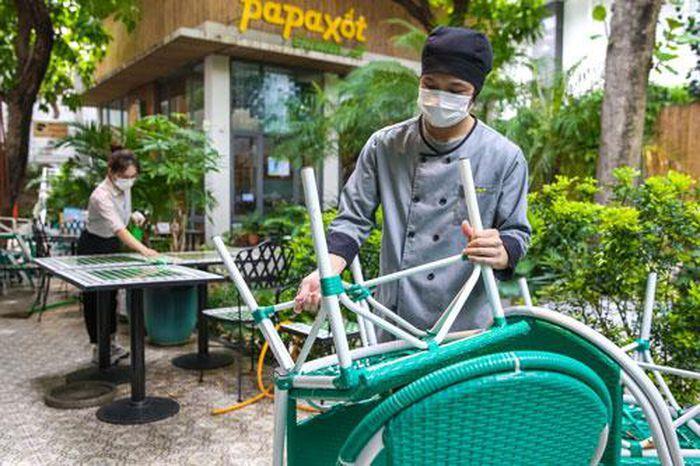
ở trong bức ảnh có một nam thanh niên đang sắp xếp bàn ghế và một cô gái đang lau bàn